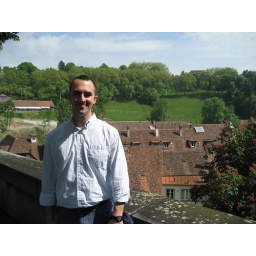
This bridge connects the eastern part of the old city to the new part, thus crossing over the river Aare.